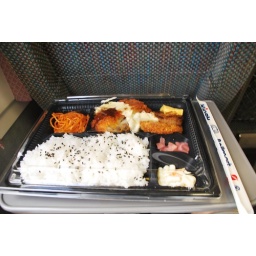
Bought at the train station and heated on the microwave in the store, about 400Y maybe.